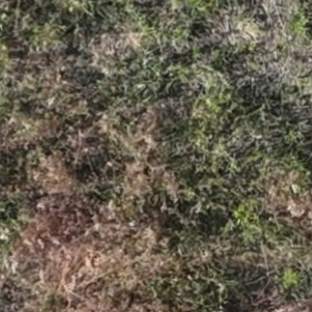
Month: july